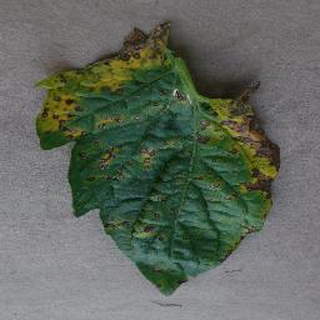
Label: tomato_early_blight